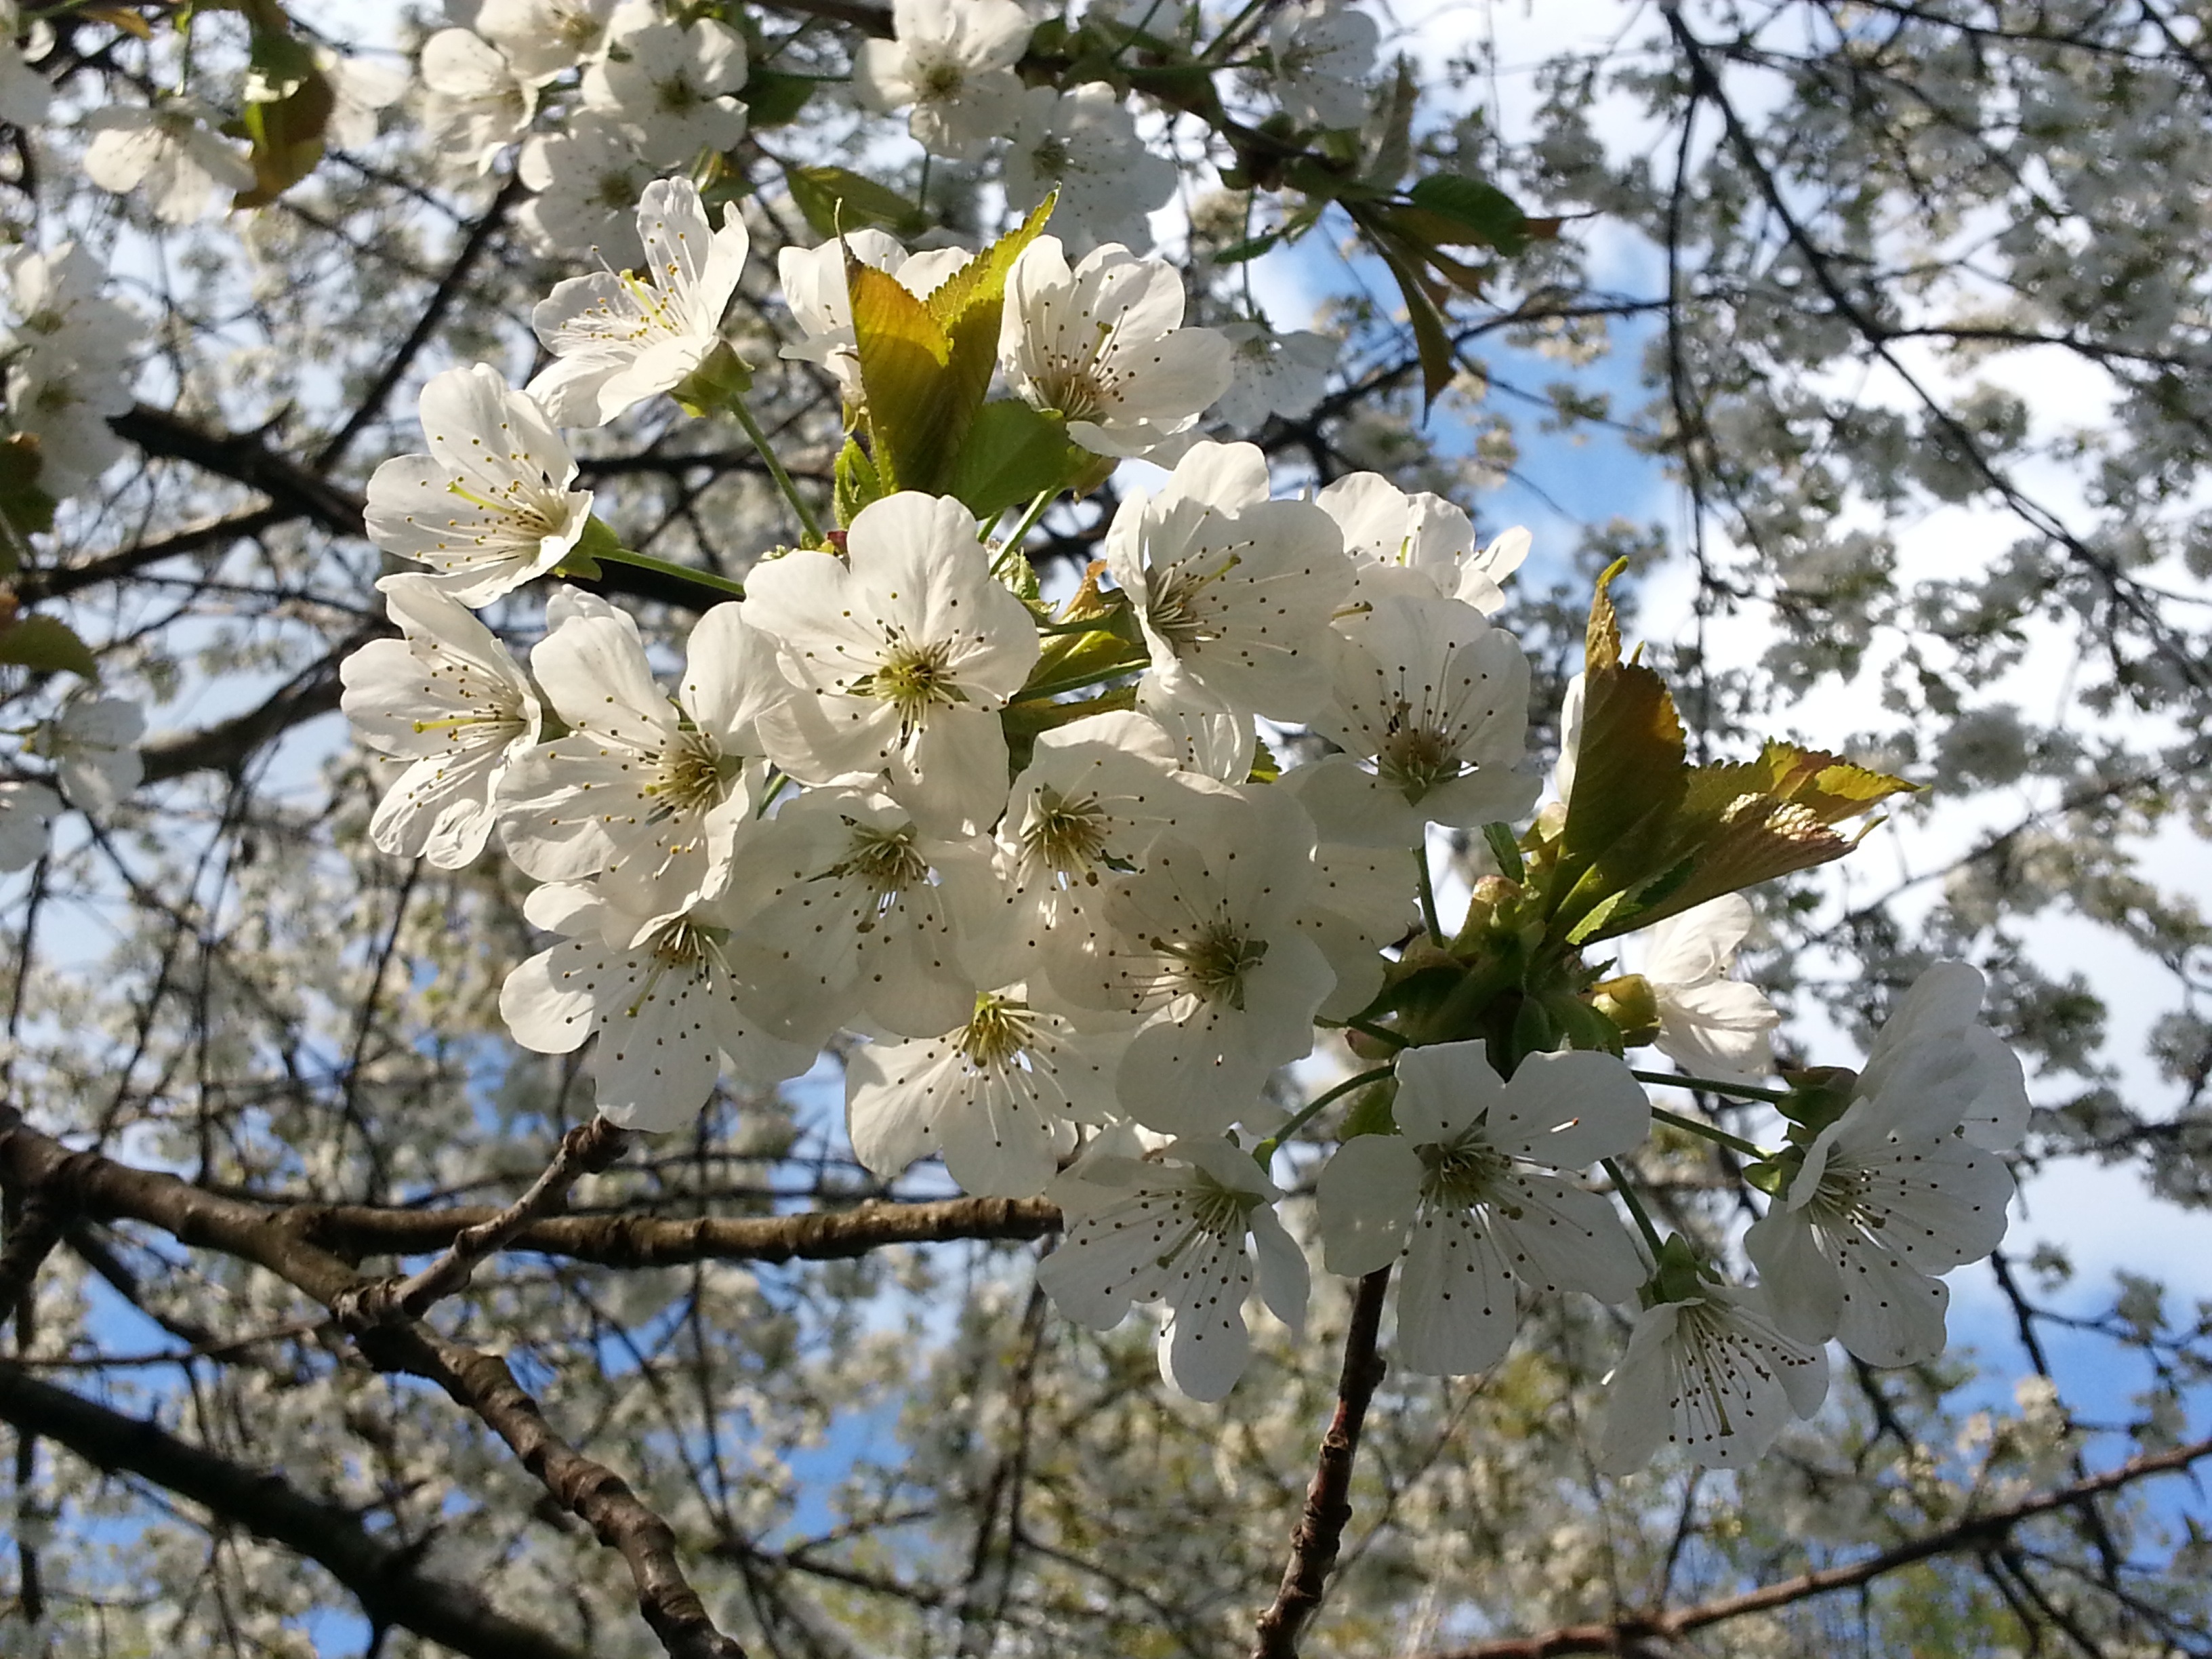
tree, branch, blossom, plant, white, flower, food, spring, produce, close, cherry blossom, flowers, cherry, white blossom, flowering plant, flowering twig, cherry blossoms, japanese cherry, land plant